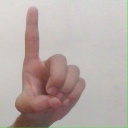
अक्षर: ड